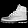
Label: Ankle boot